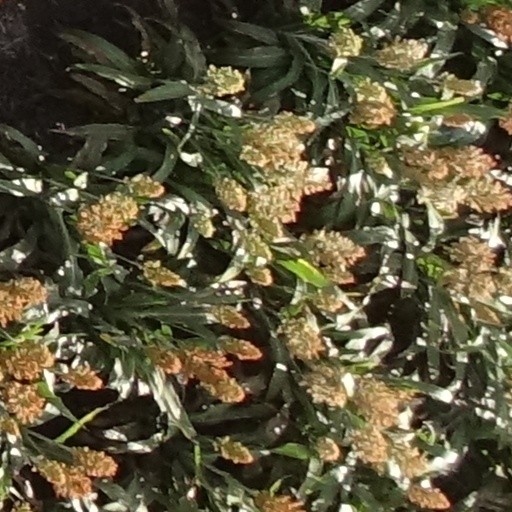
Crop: sorghum